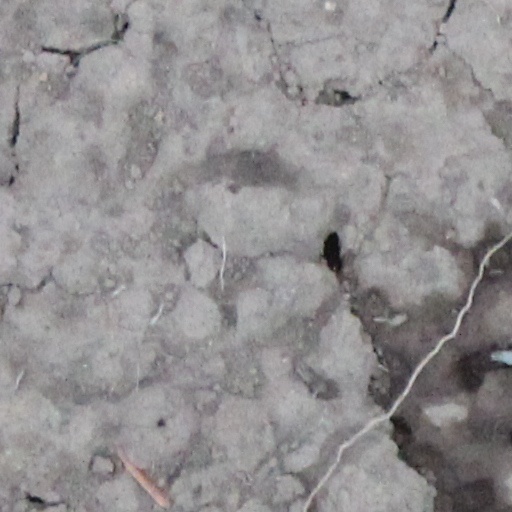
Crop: wheat